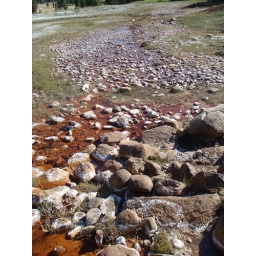
The rocks in the spring area have a white mineral coating on them where the water hits.